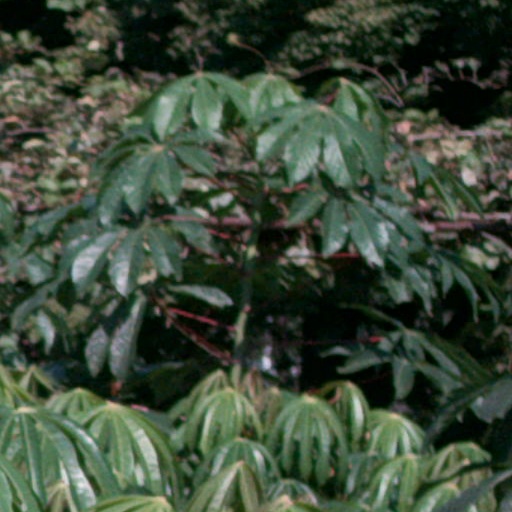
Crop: cassava